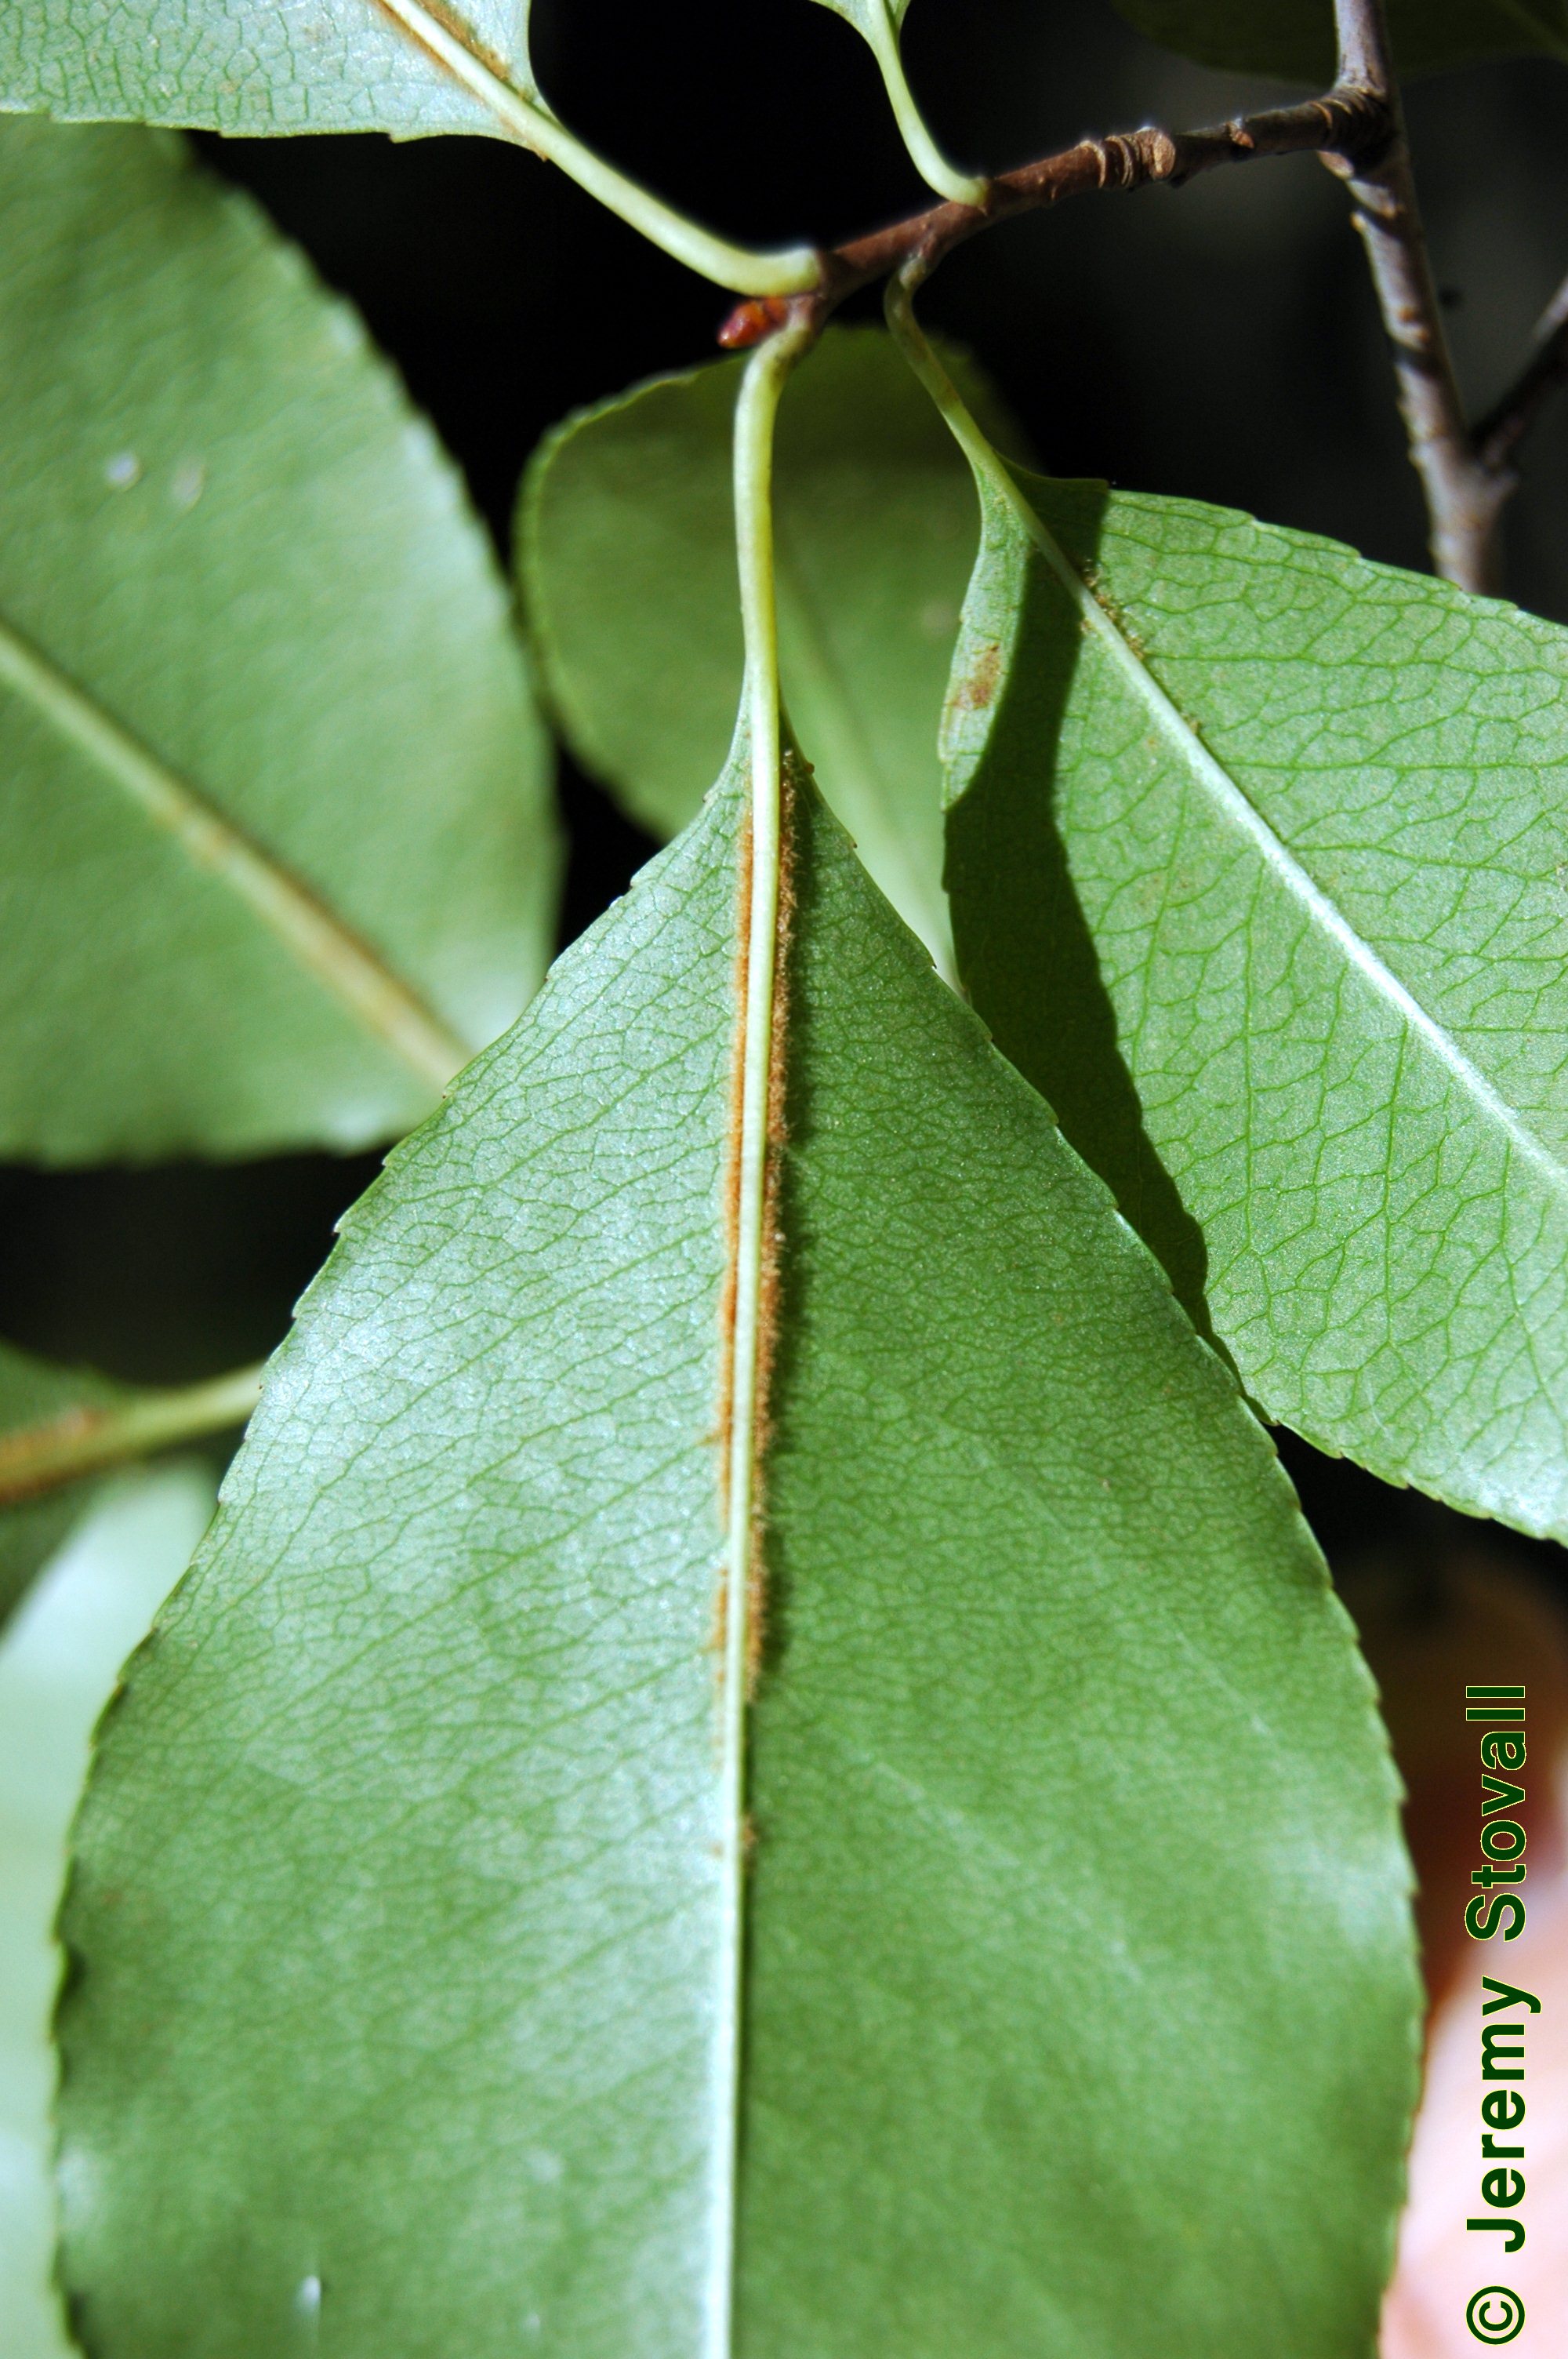
Label: Cherry leaf
Plant: Cherry
Condition: healthy